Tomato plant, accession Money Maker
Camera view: bottom (45 deg); turntable rotation: 270 degrees
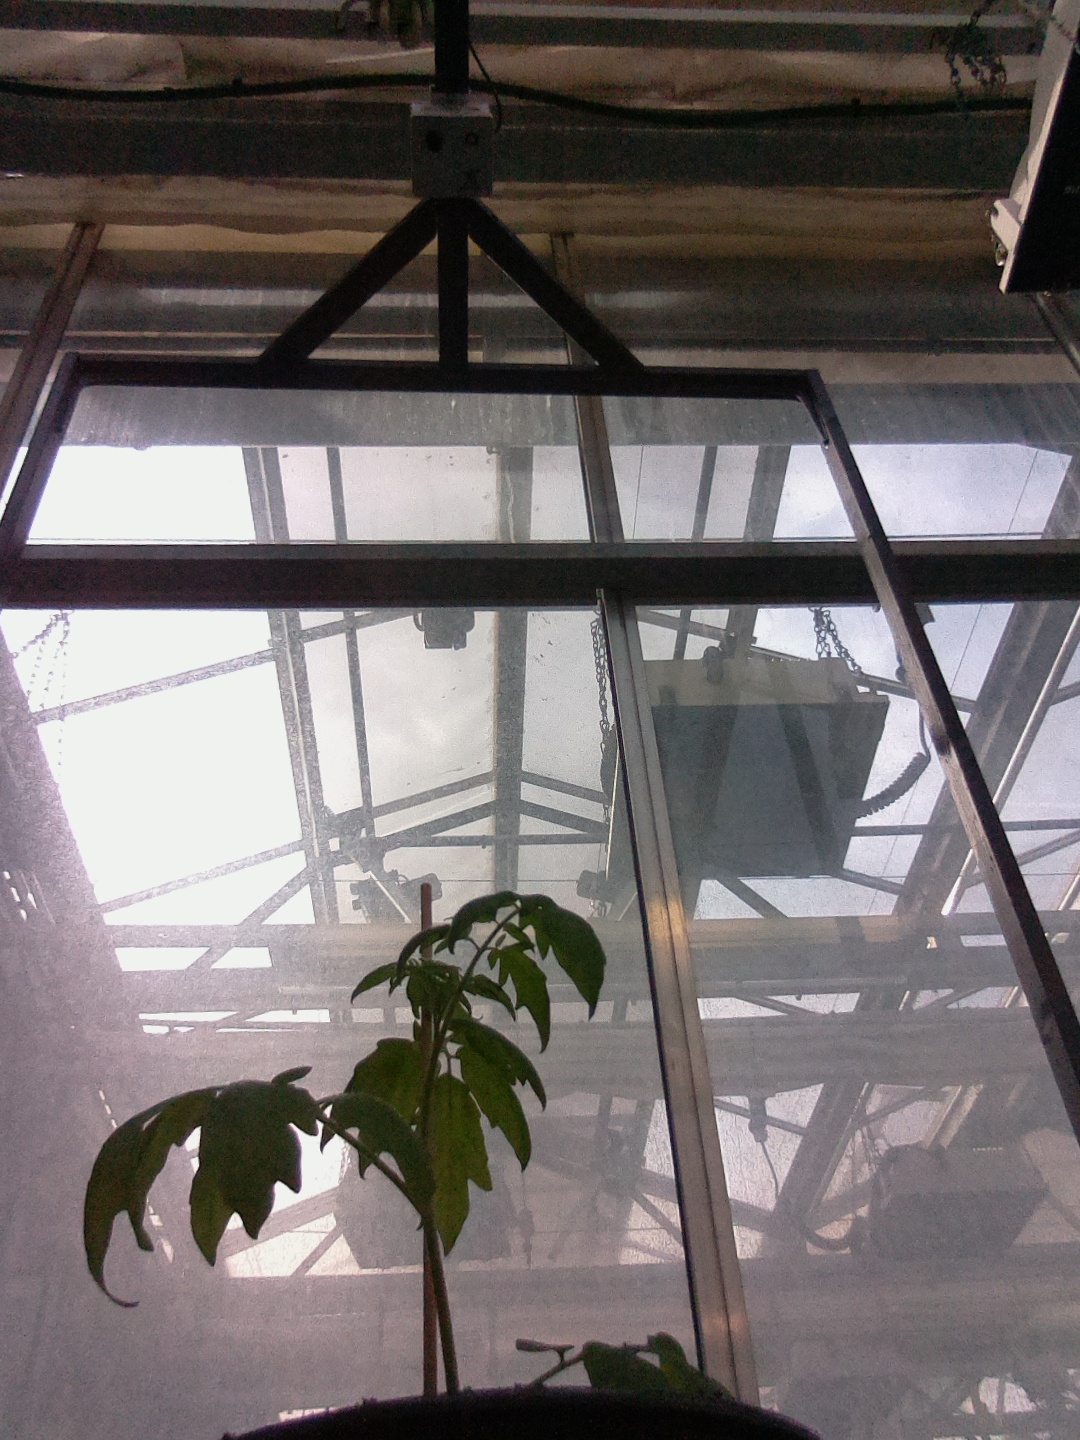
BBCH growth stage 13: 6 of true leaves visible